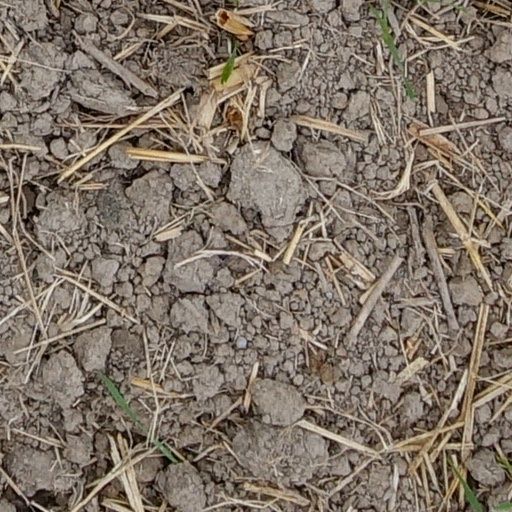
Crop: wheat